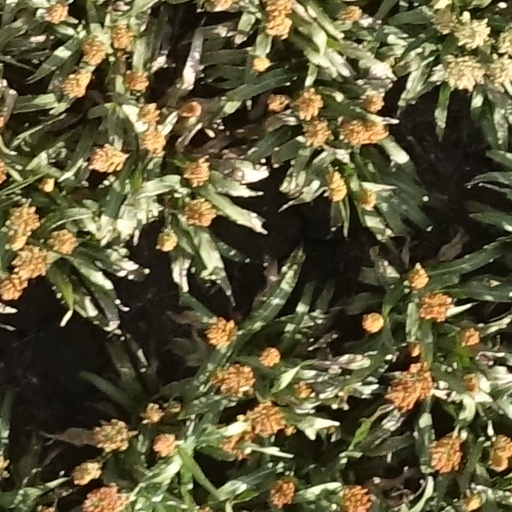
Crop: sorghum